Débardeur du port d'Anvers

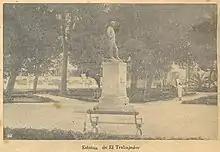
The statue in the 1920s.

In 1921, during the second presidency of Augusto B. Leguía, the Centennial of the Independence of Peru was celebrated and many colonies of foreign residents decided to grant gifts in the form of monuments to the Peruvian State. In the case of the Belgians, a copy of this sculpture called "El estibador", or "El estibador belga", was made on a granite pedestal two metres high, which was located on the first block of Leguía Avenue, in the "Plaza Bélgica", and inaugurated in 1926.